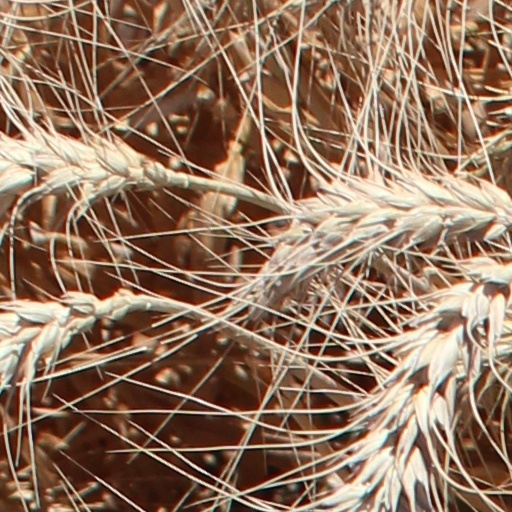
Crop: wheat